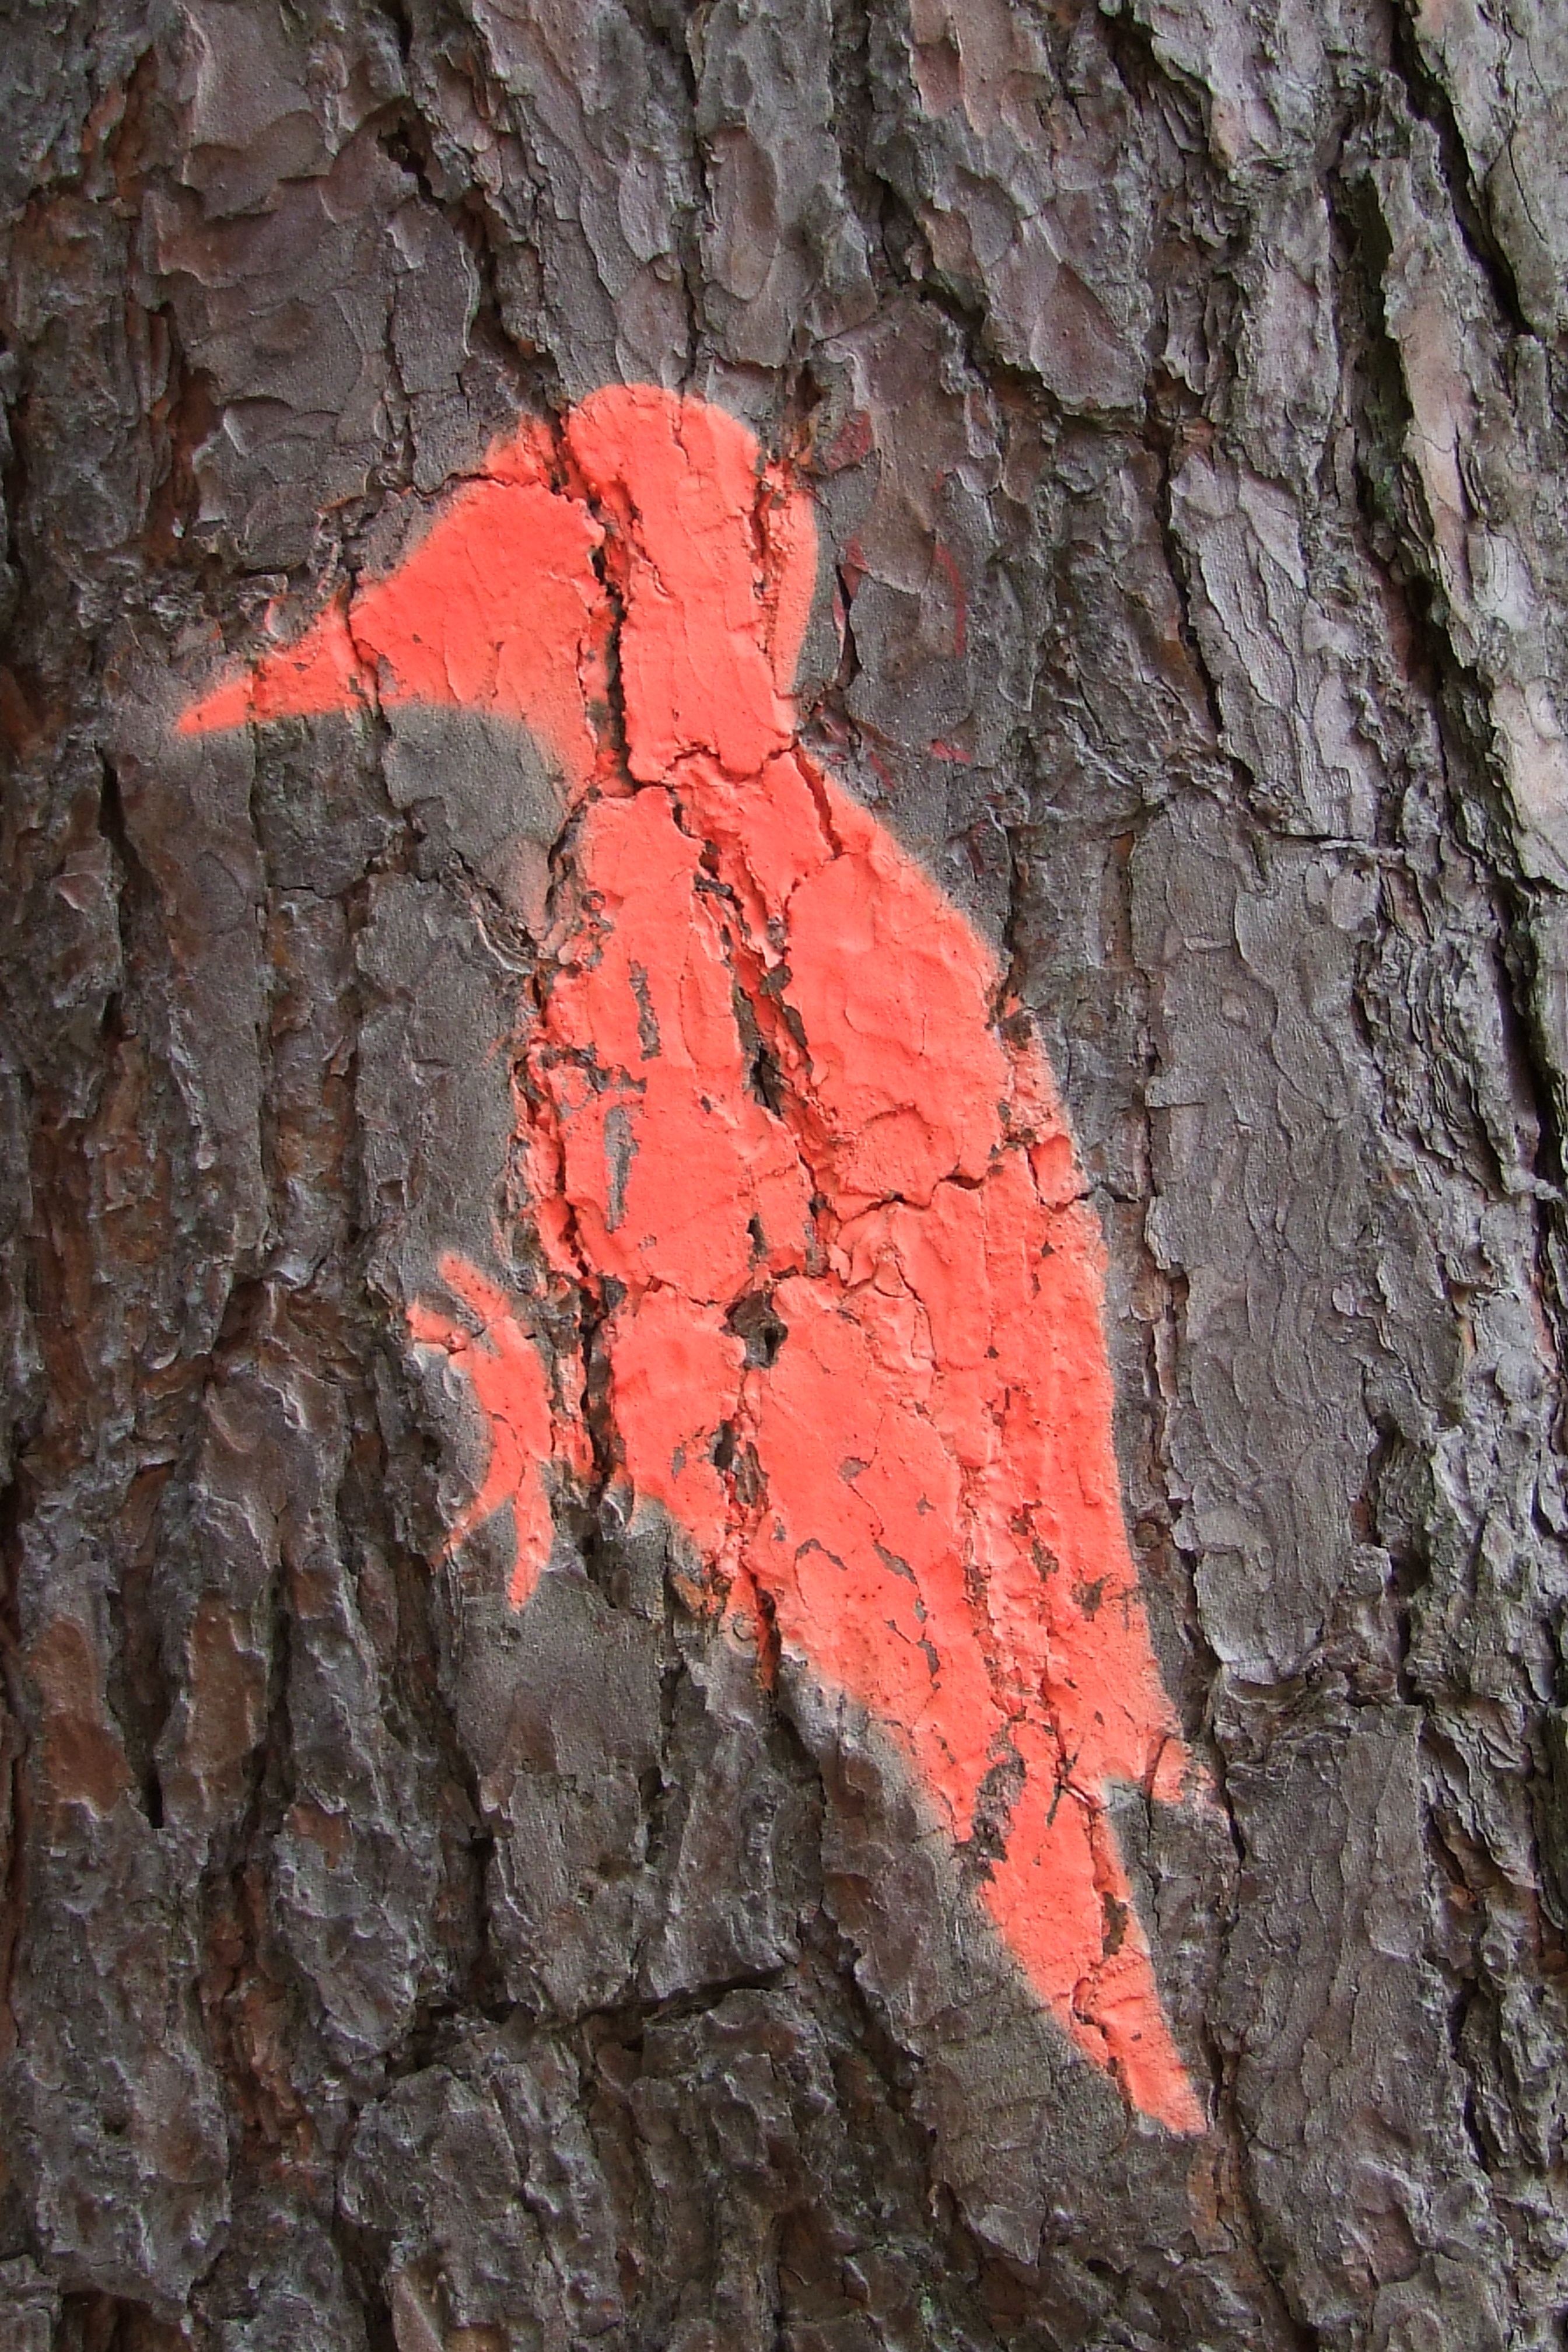
tree, nature, forest, rock, bird, plant, leaf, trunk, formation, log, red, soil, ridge, geology, forestry, mark, woodpecker, woody plant, geological phenomenon